Old Ford

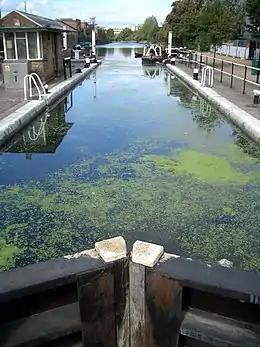
Old Ford Lock, Lee Navigation

n June 1648, during the Wars of the Three Kingdoms, a Royalist force of some 500 to 600 men won a minor battle against the Tower Hamlets Militia at Bow Bridge and occupied Stratford for three days, before heading off along the old Roman Road to the Siege of Colchester. During that those three days they carefully guarded Bow Bridge and a number of local fords so that the Lea would secure their flank against attack from the City of London and the Tower Hamlets.